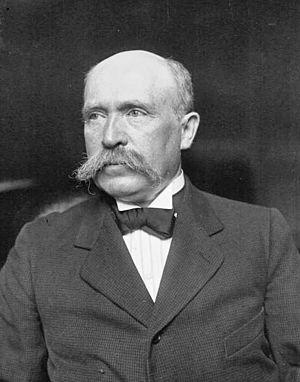
1625 Cosmemin ou Cormenin ou Courmemin, ambassadeur, signataire du premier traité qui ait été conclu entre la France et la Russie.
Joseph Noulens est un homme politique français né le 29 mars 1864 à Bordeaux et décédé le 9 septembre 1944 à Sorbets.